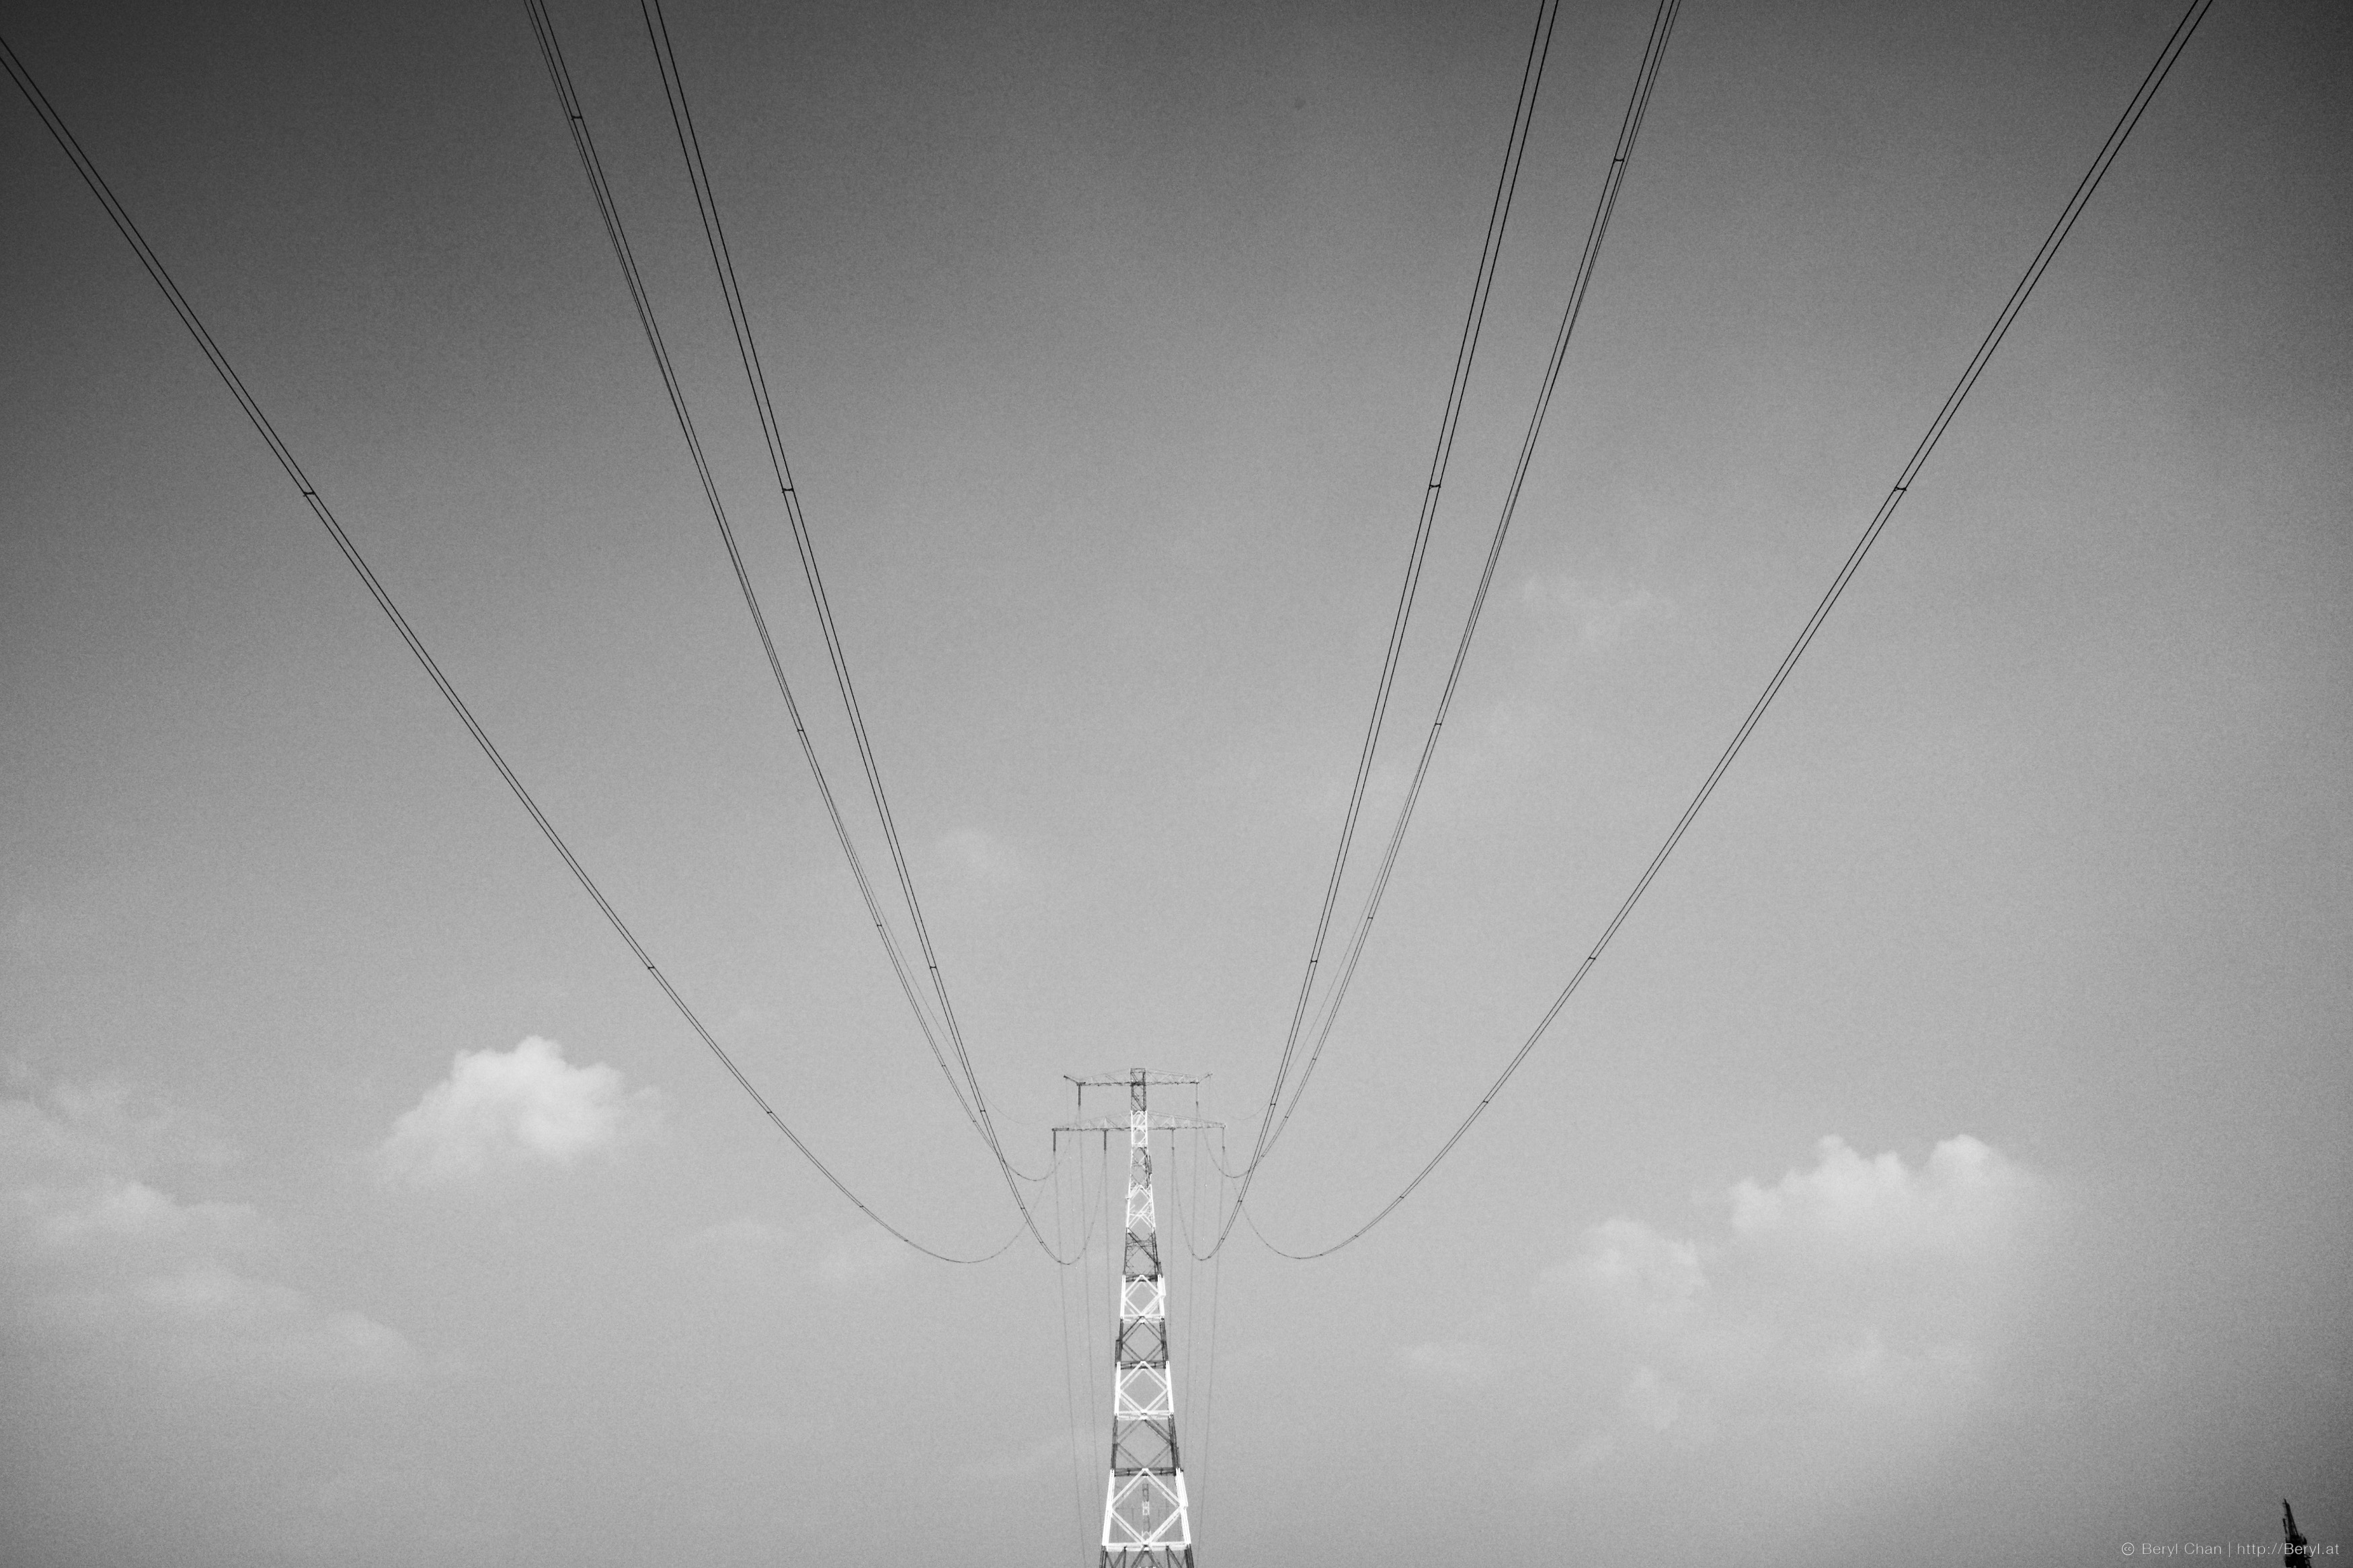
wing, light, abstract, cloud, black and white, sky, white, vintage, atmosphere, fujifilm, ceiling, line, tower, flight, clean, electricity, monochrome, lighting, bw, blackandwhite, lines, 35mm, symmetry, wires, fujifilmx100s, mirrorless, shape, compact, monochrome photography, atmosphere of earth